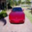
Label: automobile